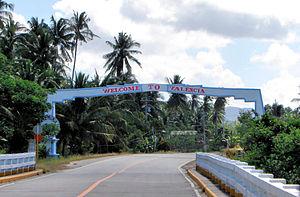
Valencia est une municipalité de la province de Bohol, aux Philippines.